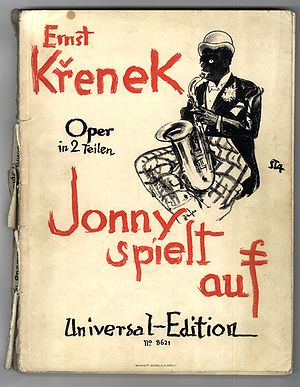
Ernst Krenek
Ernst Krenek var en østrigsk-amerikansk komponist.